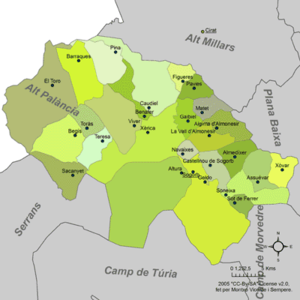
Alto Palancia est une comarque de la province de Castellón, dans la Communauté valencienne, en Espagne. Son chef-lieu est Segorbe.